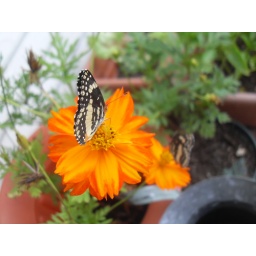
I saw these butterflies hanging around my flowers so well you know.